Forza Horizon 3

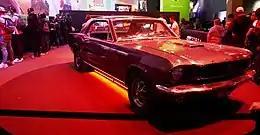
"Forza Horizon 3" booth at Paris Games Week in 2016, showcasing a Ford Mustang

"Forza Horizon 3" was announced on 13 June 2016 during Microsoft's E3 press conference, where Ralph Fulton displayed a gameplay demo during the briefing. The game was released on 27 September 2016. Players were able to purchase three different editions of the game: the Standard, Deluxe, or Ultimate editions. The Deluxe and Ultimate editions gave players several downloadable content car packs and other exclusive content, while players that pre-ordered the Ultimate Edition were also able to earn early access to the game on 23 September. "Forza Horizon 3" supports cross-platform play and is part of the Xbox Play Anywhere program, allowing the game to be playable both on Xbox and Windows if purchased digitally.